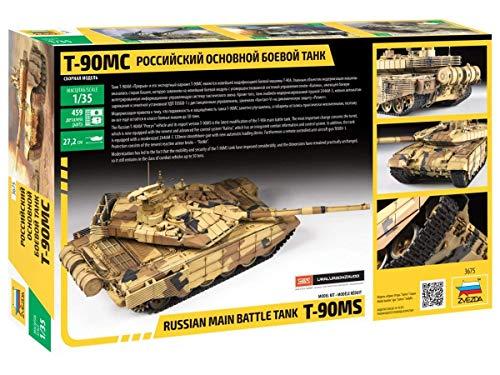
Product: Zvezda 3675 -1:35 Russian Main Battle Tank, Model Building, Building Kit, Stand Model Building, Hobby, Crafts, Plastic Kit, Unpainted
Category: Toys & Games | Building Toys
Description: Detailed plastic construction kit in 1: 35 scale.
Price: $42.82
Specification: ProductDimensions:7x40.5x24.5inches|ItemWeight:8.8ounces|ShippingWeight:1.59pounds(Viewshippingratesandpolicies)|ASIN:B075WXPWKP|Itemmodelnumber:3675|Manufacturerrecommendedage:12yearsandup